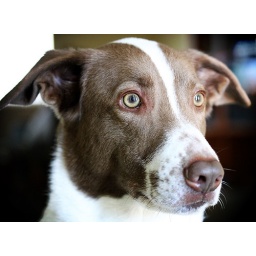
Our dog Louie waits patiently for his kids to come back in the house and play.